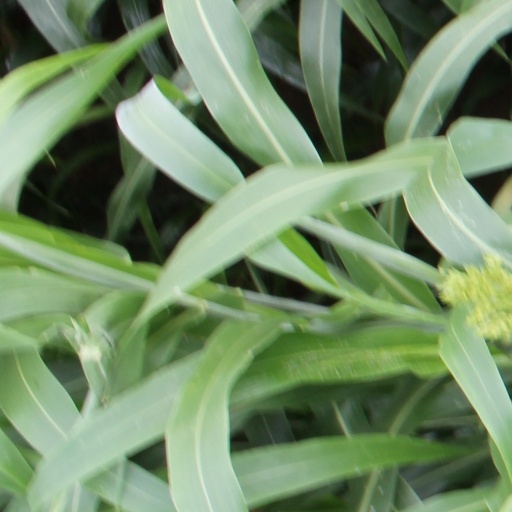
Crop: sorghum